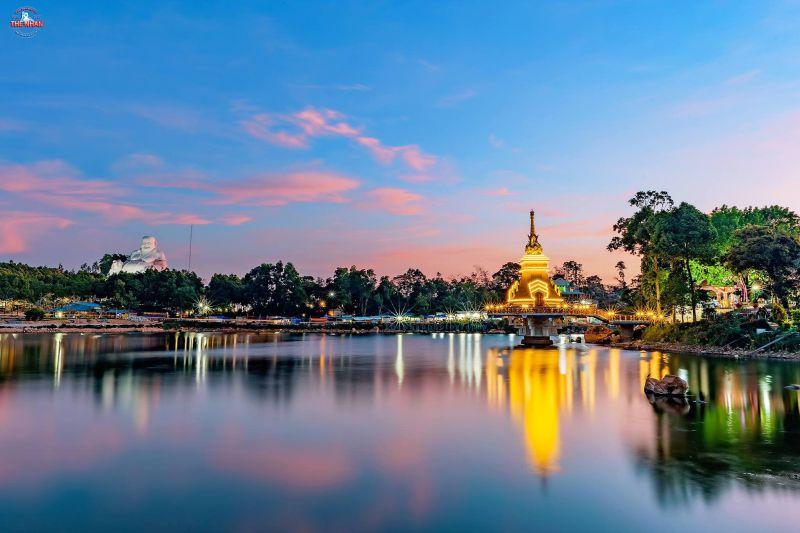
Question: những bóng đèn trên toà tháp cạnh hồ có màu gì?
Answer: những bóng đèn có màu vàng